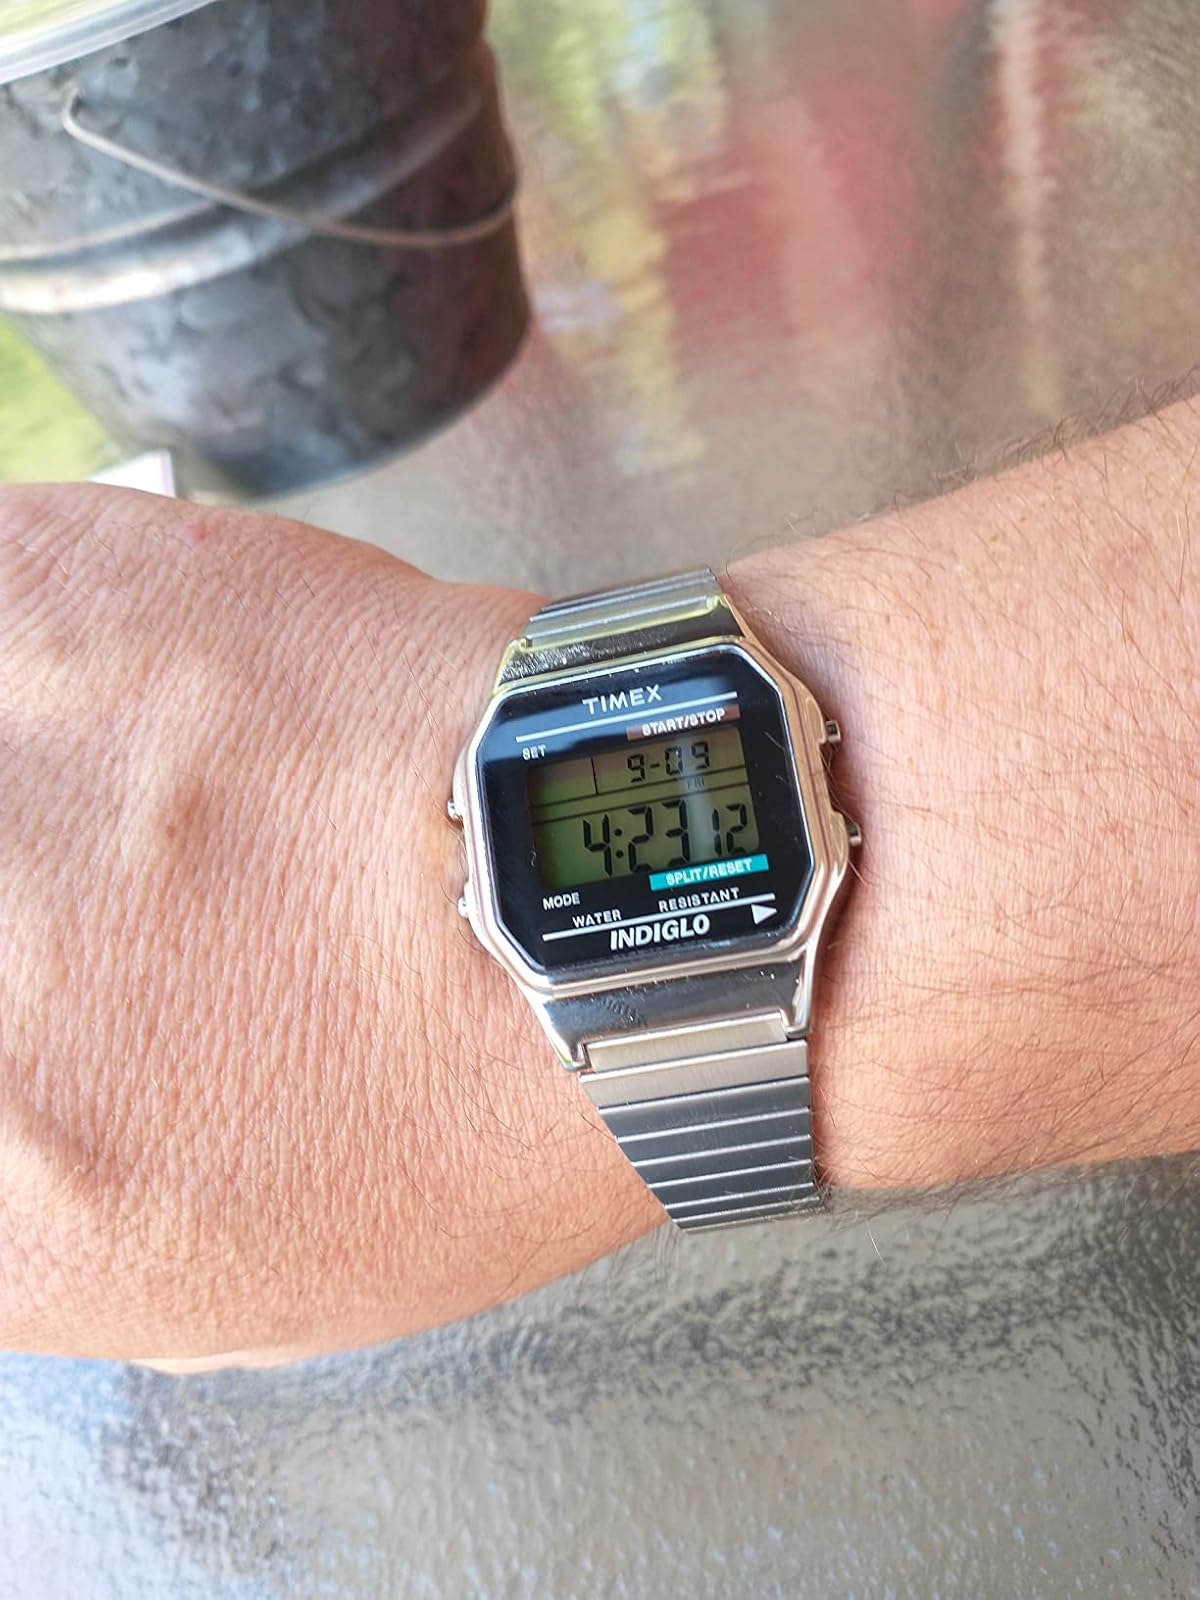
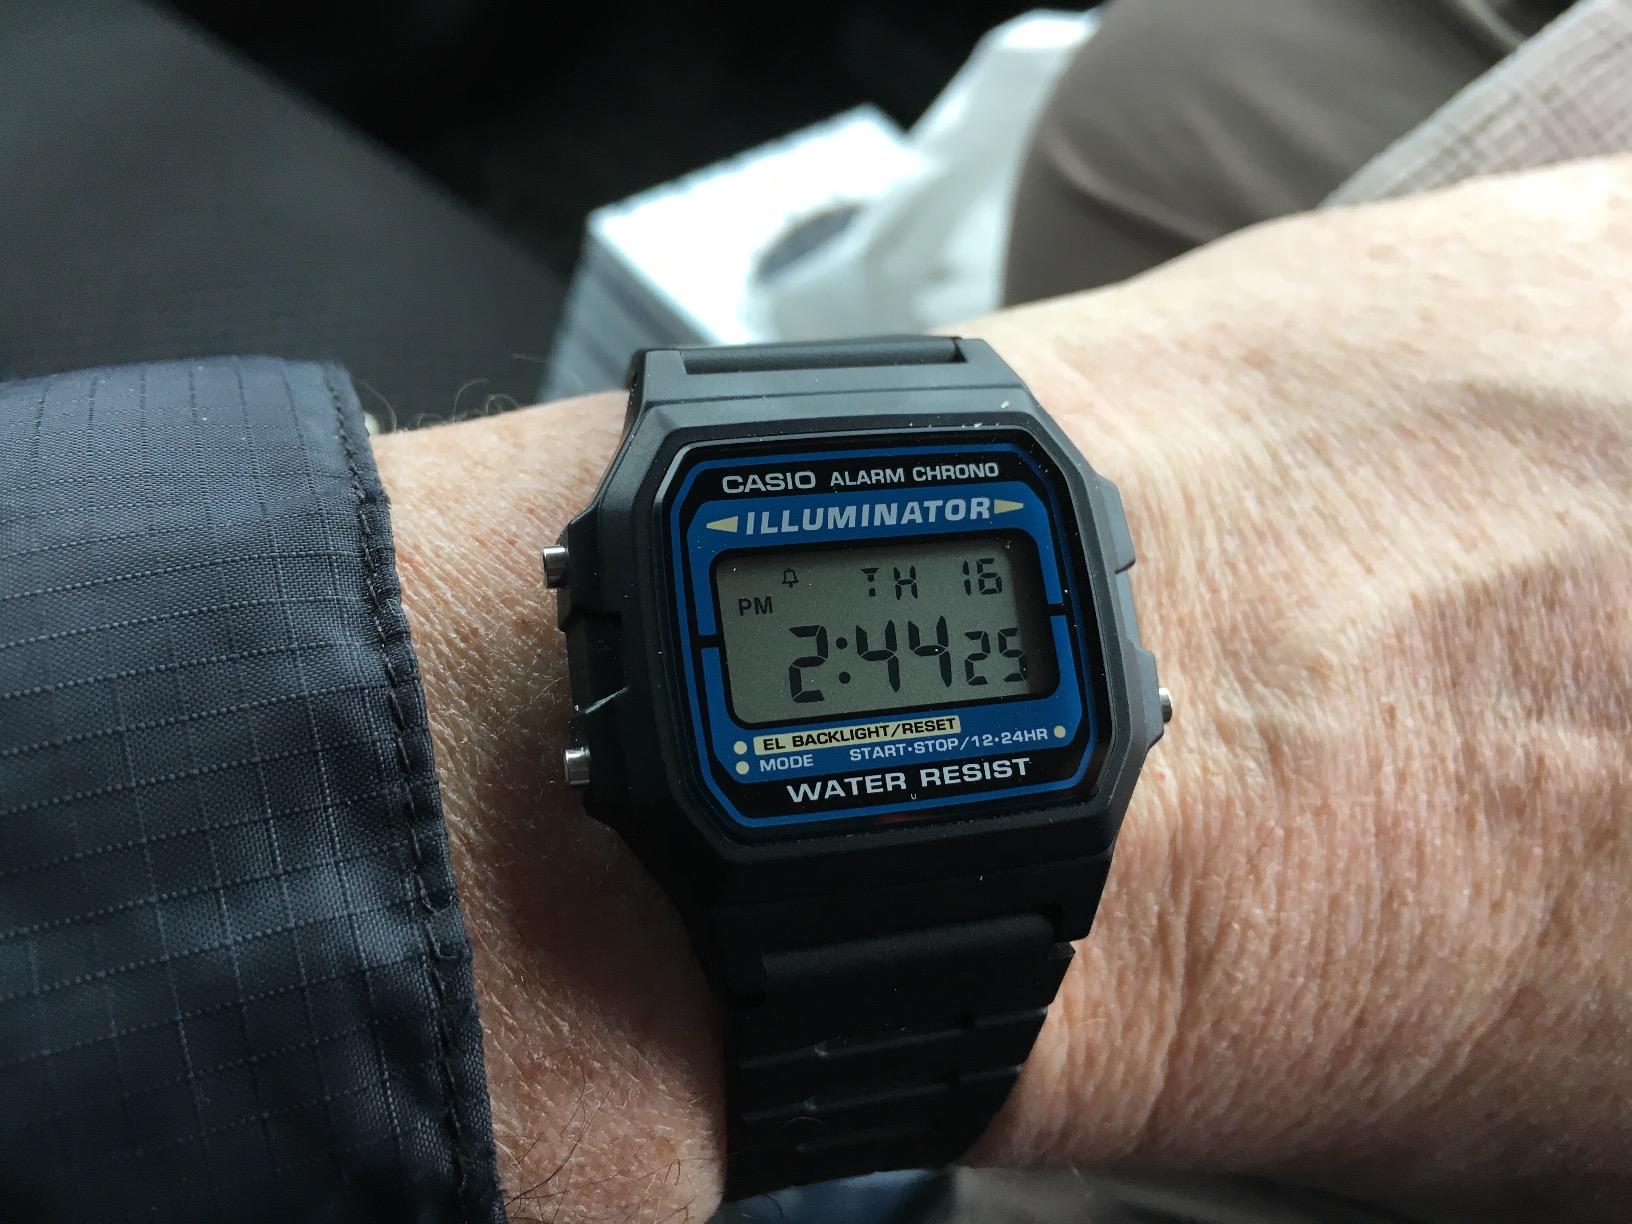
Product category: accessories_watch
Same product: no